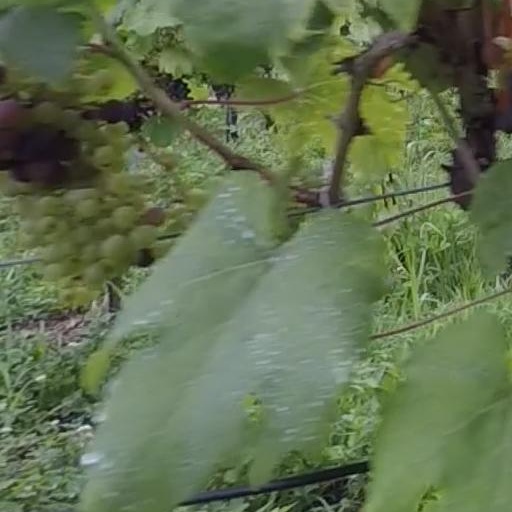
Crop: grape